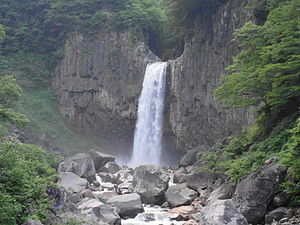
100 vandfald i Japan / Galleri
100 vandfald i Japan er en liste over vandfald i Japan, der blev udarbejdet i 1990 af det japanske miljøministerie.